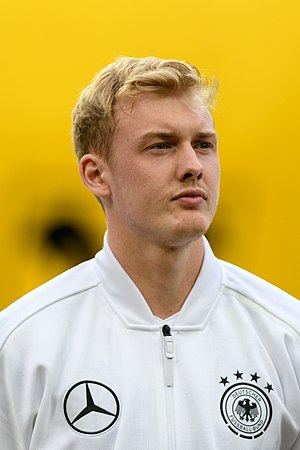
Julian Brandt
Julian Brandt, er en tysk fodboldspiller. Han spiller for Borussia Dortmund i Bundesligaen.